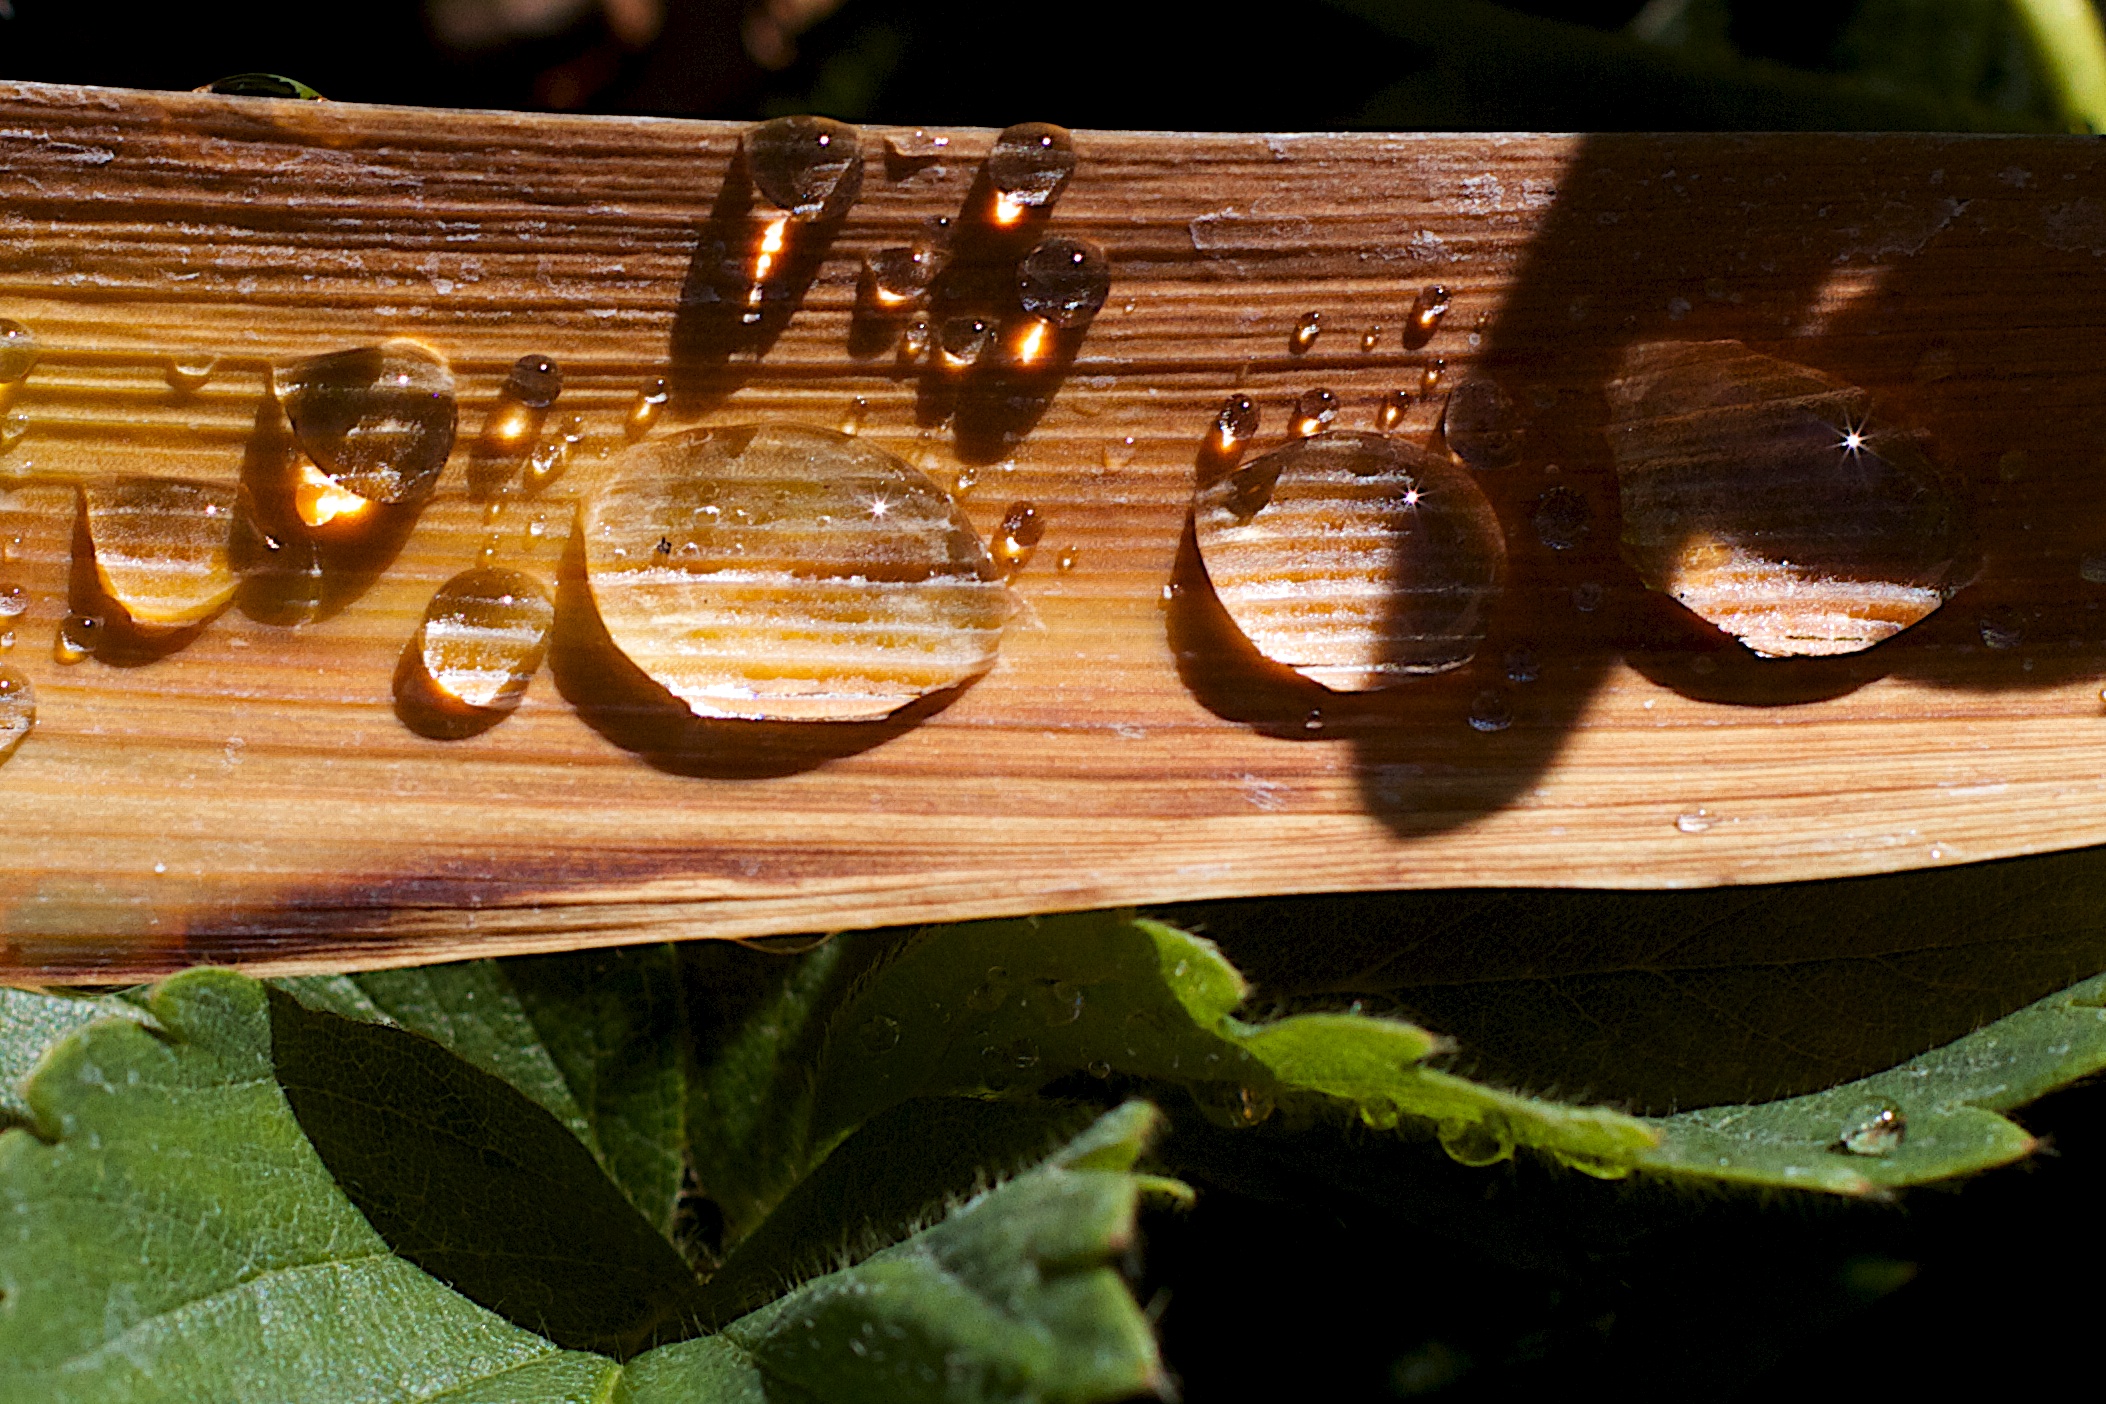
wood, leaf, guitar, produce, close up, macro photography, string instrument, plucked string instruments